Discovery Bay

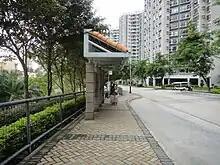
A view of Greenvale Village and Greenvale Village bus terminal in Discovery Bay

DB is home to animals of many kinds, most of which are domestic pets. There are, however, a number of wild species that lived or are living on Lantau Island that can be found in and around DB. Most of these creatures are birds such as finches, tits, gulls and kites. Until the construction of the new Hong Kong International Airport in Chek Lap Kok, wild cattle and water buffalo thrived in the pasture-like hills. Increasingly vigorous development all over Hong Kong has reduced the habitat of the local dolphin and whale populations. The most famous of these is the Chinese white dolphin, often called the pink dolphin due to a slight pinkish cast to their skin. (See Environment of Hong Kong)